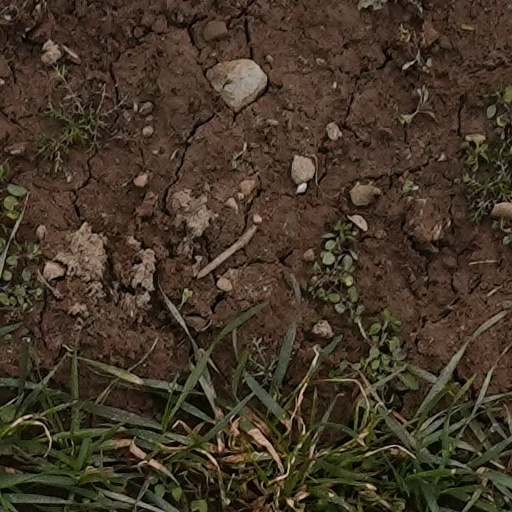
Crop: wheat